Prairie Mountain

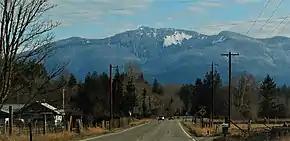
Prairie Mountain from Highway 530

Prairie Mountain is located in the marine west coast climate zone of western North America. Most weather fronts originating in the Pacific Ocean travel northeast toward the Cascade Mountains. As fronts approach the North Cascades, they are forced upward by the peaks of the Cascade Range (orographic lift), causing them to drop their moisture in the form of rain or snowfall onto the Cascades. As a result, the west side of the North Cascades experiences high precipitation, especially during the winter months in the form of snowfall. Because of maritime influence, snow tends to be wet and heavy, resulting in high avalanche danger. During winter months, weather is usually cloudy, but due to high pressure systems over the Pacific Ocean that intensify during summer months, there is often little or no cloud cover during the summer. Due to its temperate climate and proximity to the Pacific Ocean, areas west of the Cascade Crest very rarely experience temperatures below or above .